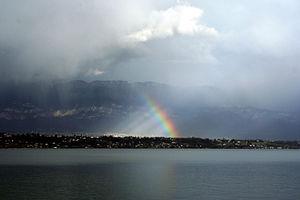
Lac du Bourget après l'orage
Le lac du Bourget est un lac situé en France à l'ouest du département de la Savoie en région Auvergne-Rhône-Alpes.